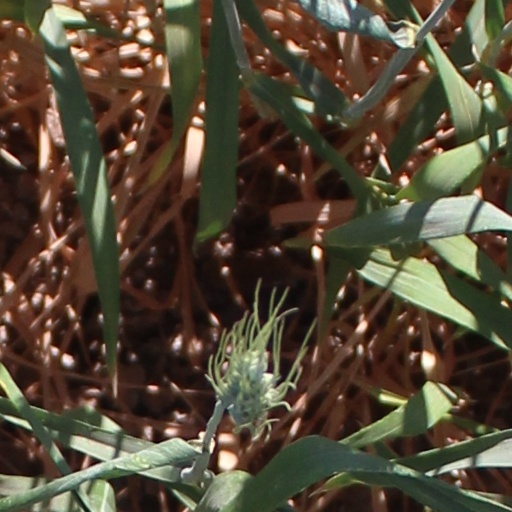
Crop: wheat